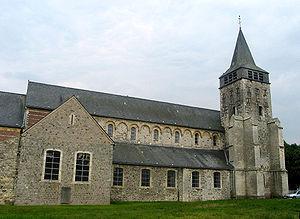
Orp-le-Grand (Belgique), église dédiée à Sainte-Adèle et Saint Martin (XIIe siècle).
Orp-le-Grand est une section de la commune belge d'Orp-Jauche située en Région wallonne dans la province du Brabant wallon. Il se trouve précisément à l'extrême est du Brabant wallon, aux coordonnées 50° 42′ N, 4° 59′ E. Le village d'Orp-le-Grand regroupe à la fois les localités d'Orp-le-Petit et de Maret situés respectivement au Sud et au Nord du village dit d'Orp-le-Grand. L'autoroute Européenne E40 passe à proximité du Nord du village.